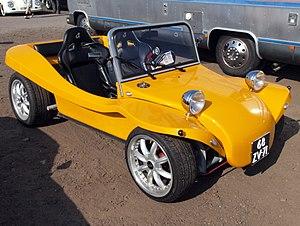
Une kit car est une automobile achetée en kit et montée par l'utilisateur lui-même ou par un prestataire de service.